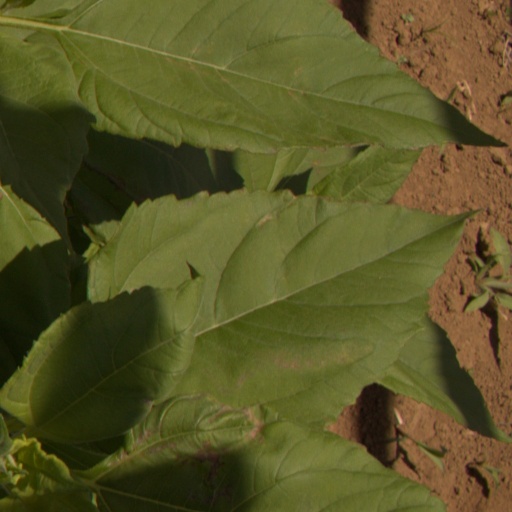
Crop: Jerusalem artichoke